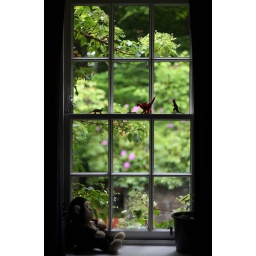
The window in my sons room, with dragons, dinosaurs, monkey &amp;amp; Darth Vader keeping watch!